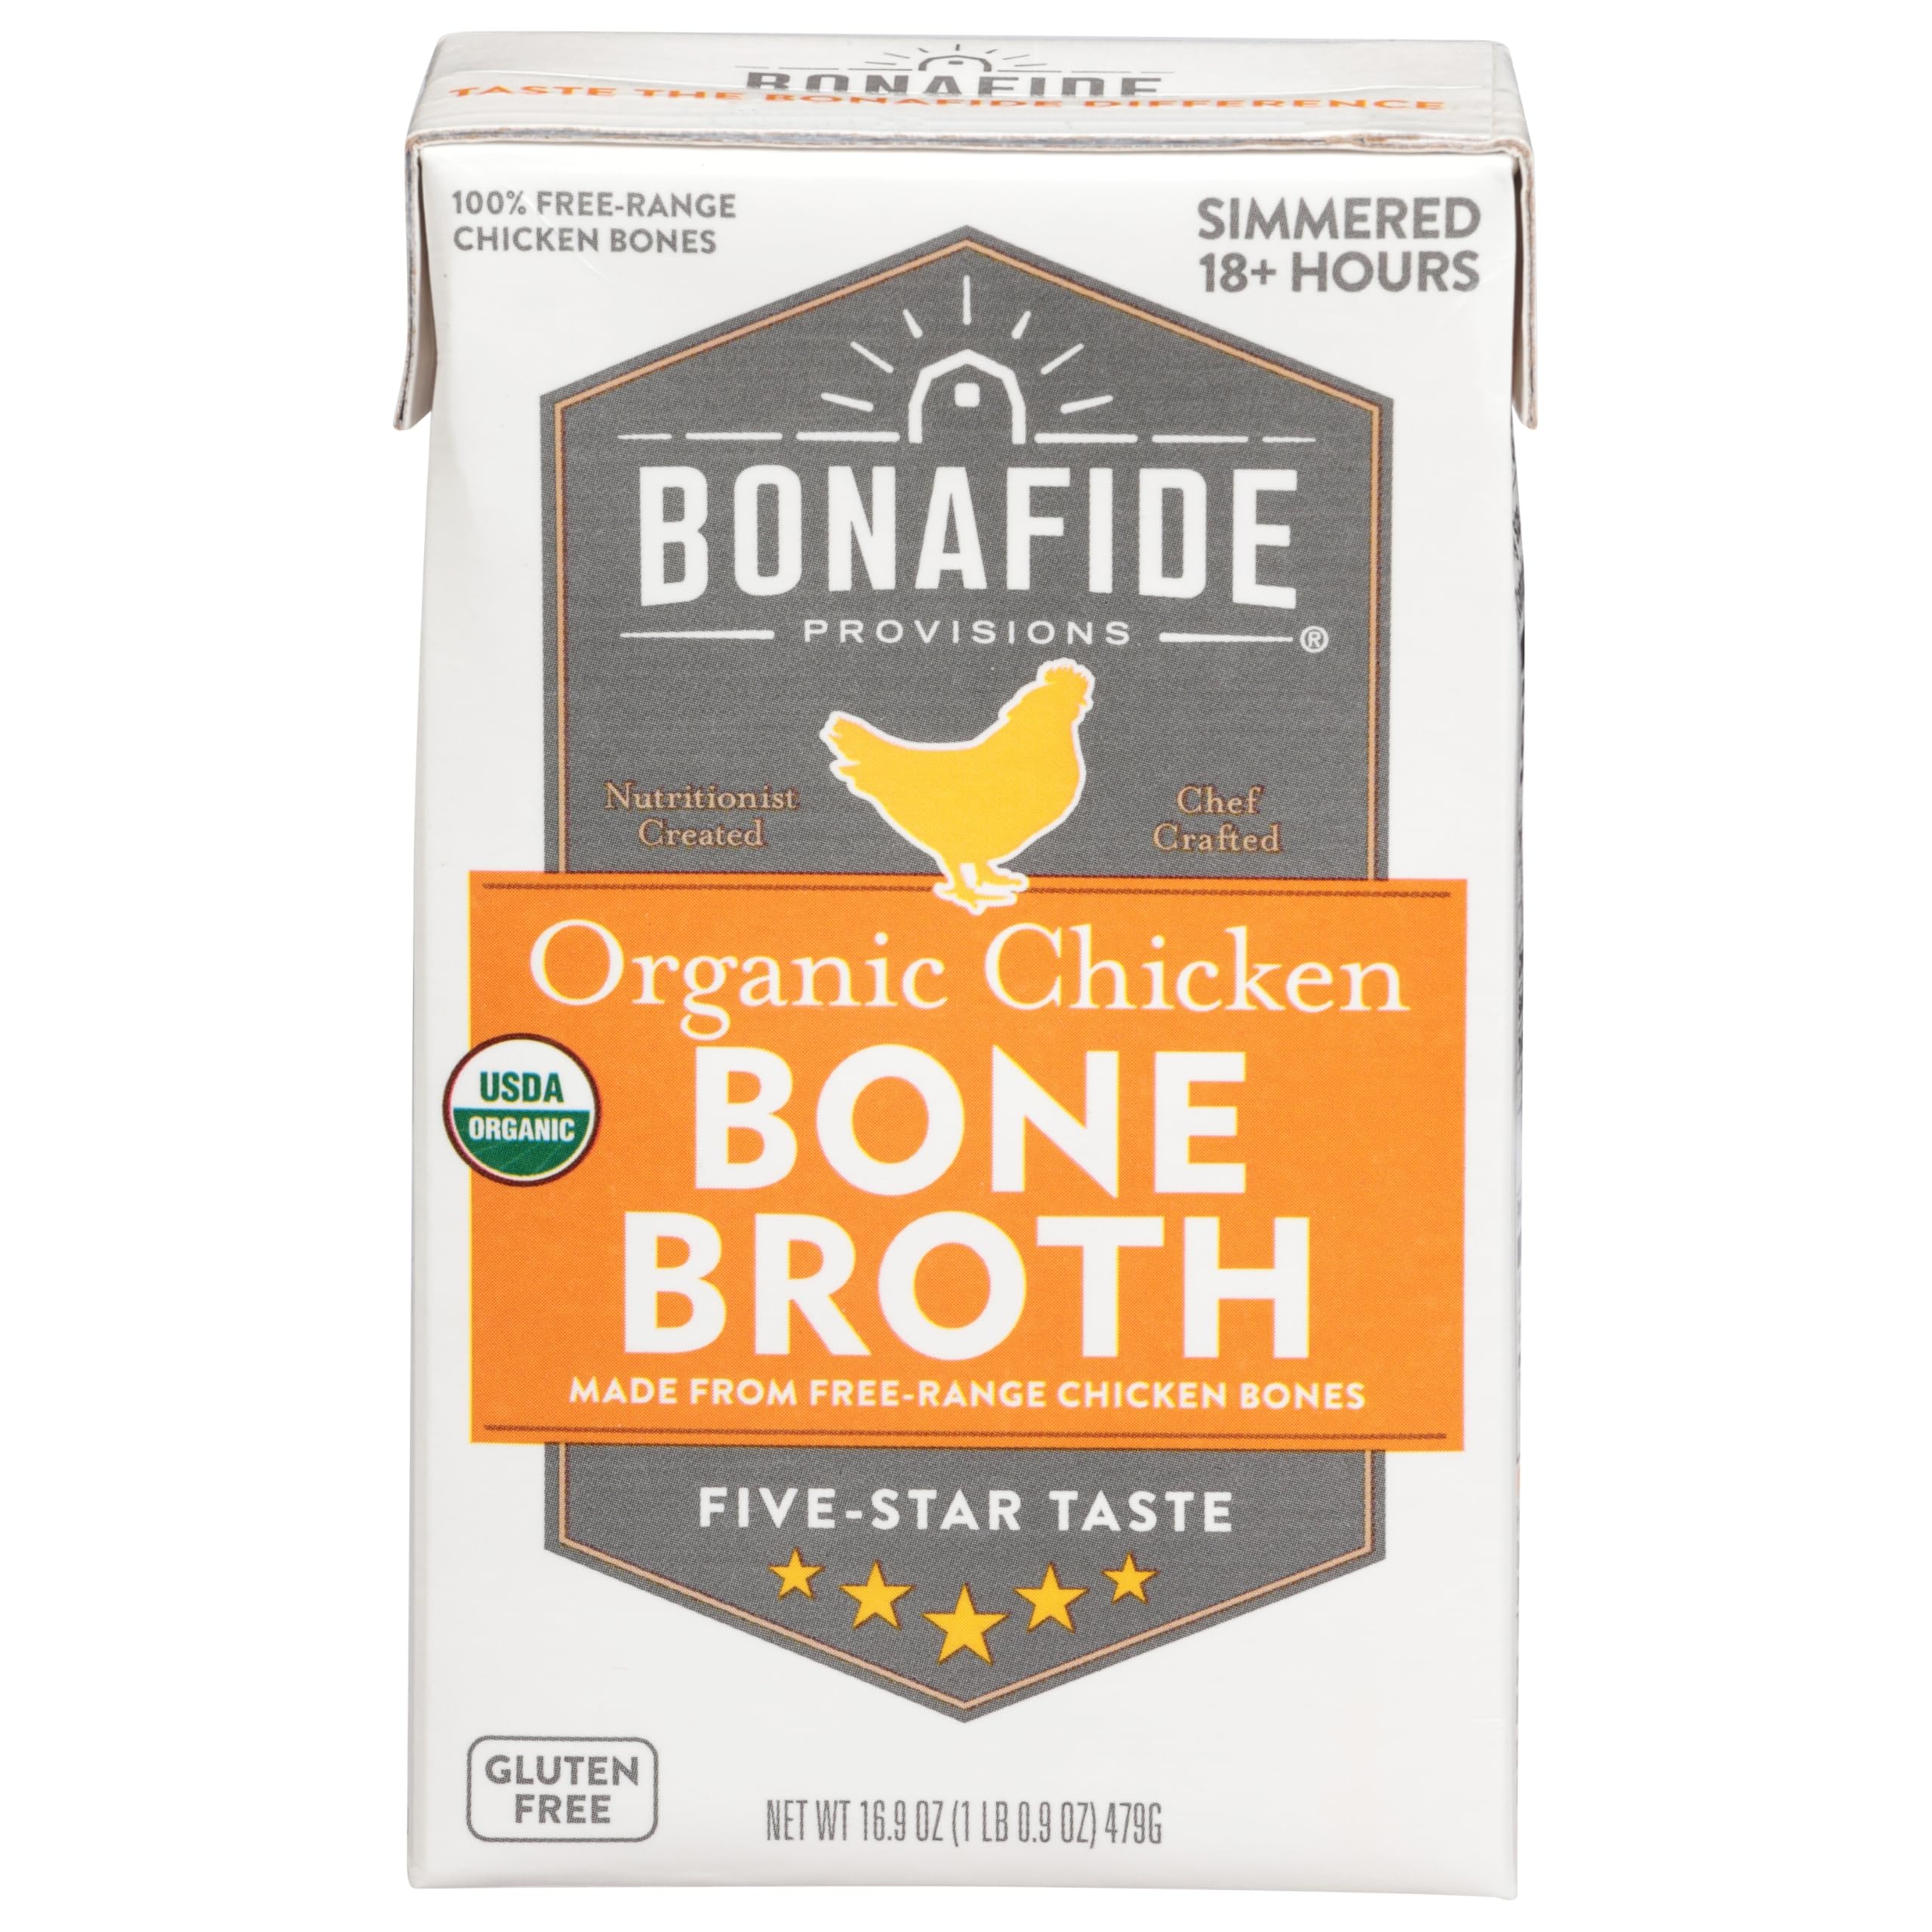
Item Name: BONAFIDE PROVISIONS Organic Chicken Bone Broth, 16.9 OZ
Bullet Point 1: No hydrogenated fats or high fructose corn syrup allowed in any food
Bullet Point 2: No bleached or bromated flour
Product Description: Meals
Value: 16.9
Unit: Ounce

Price: 53.87